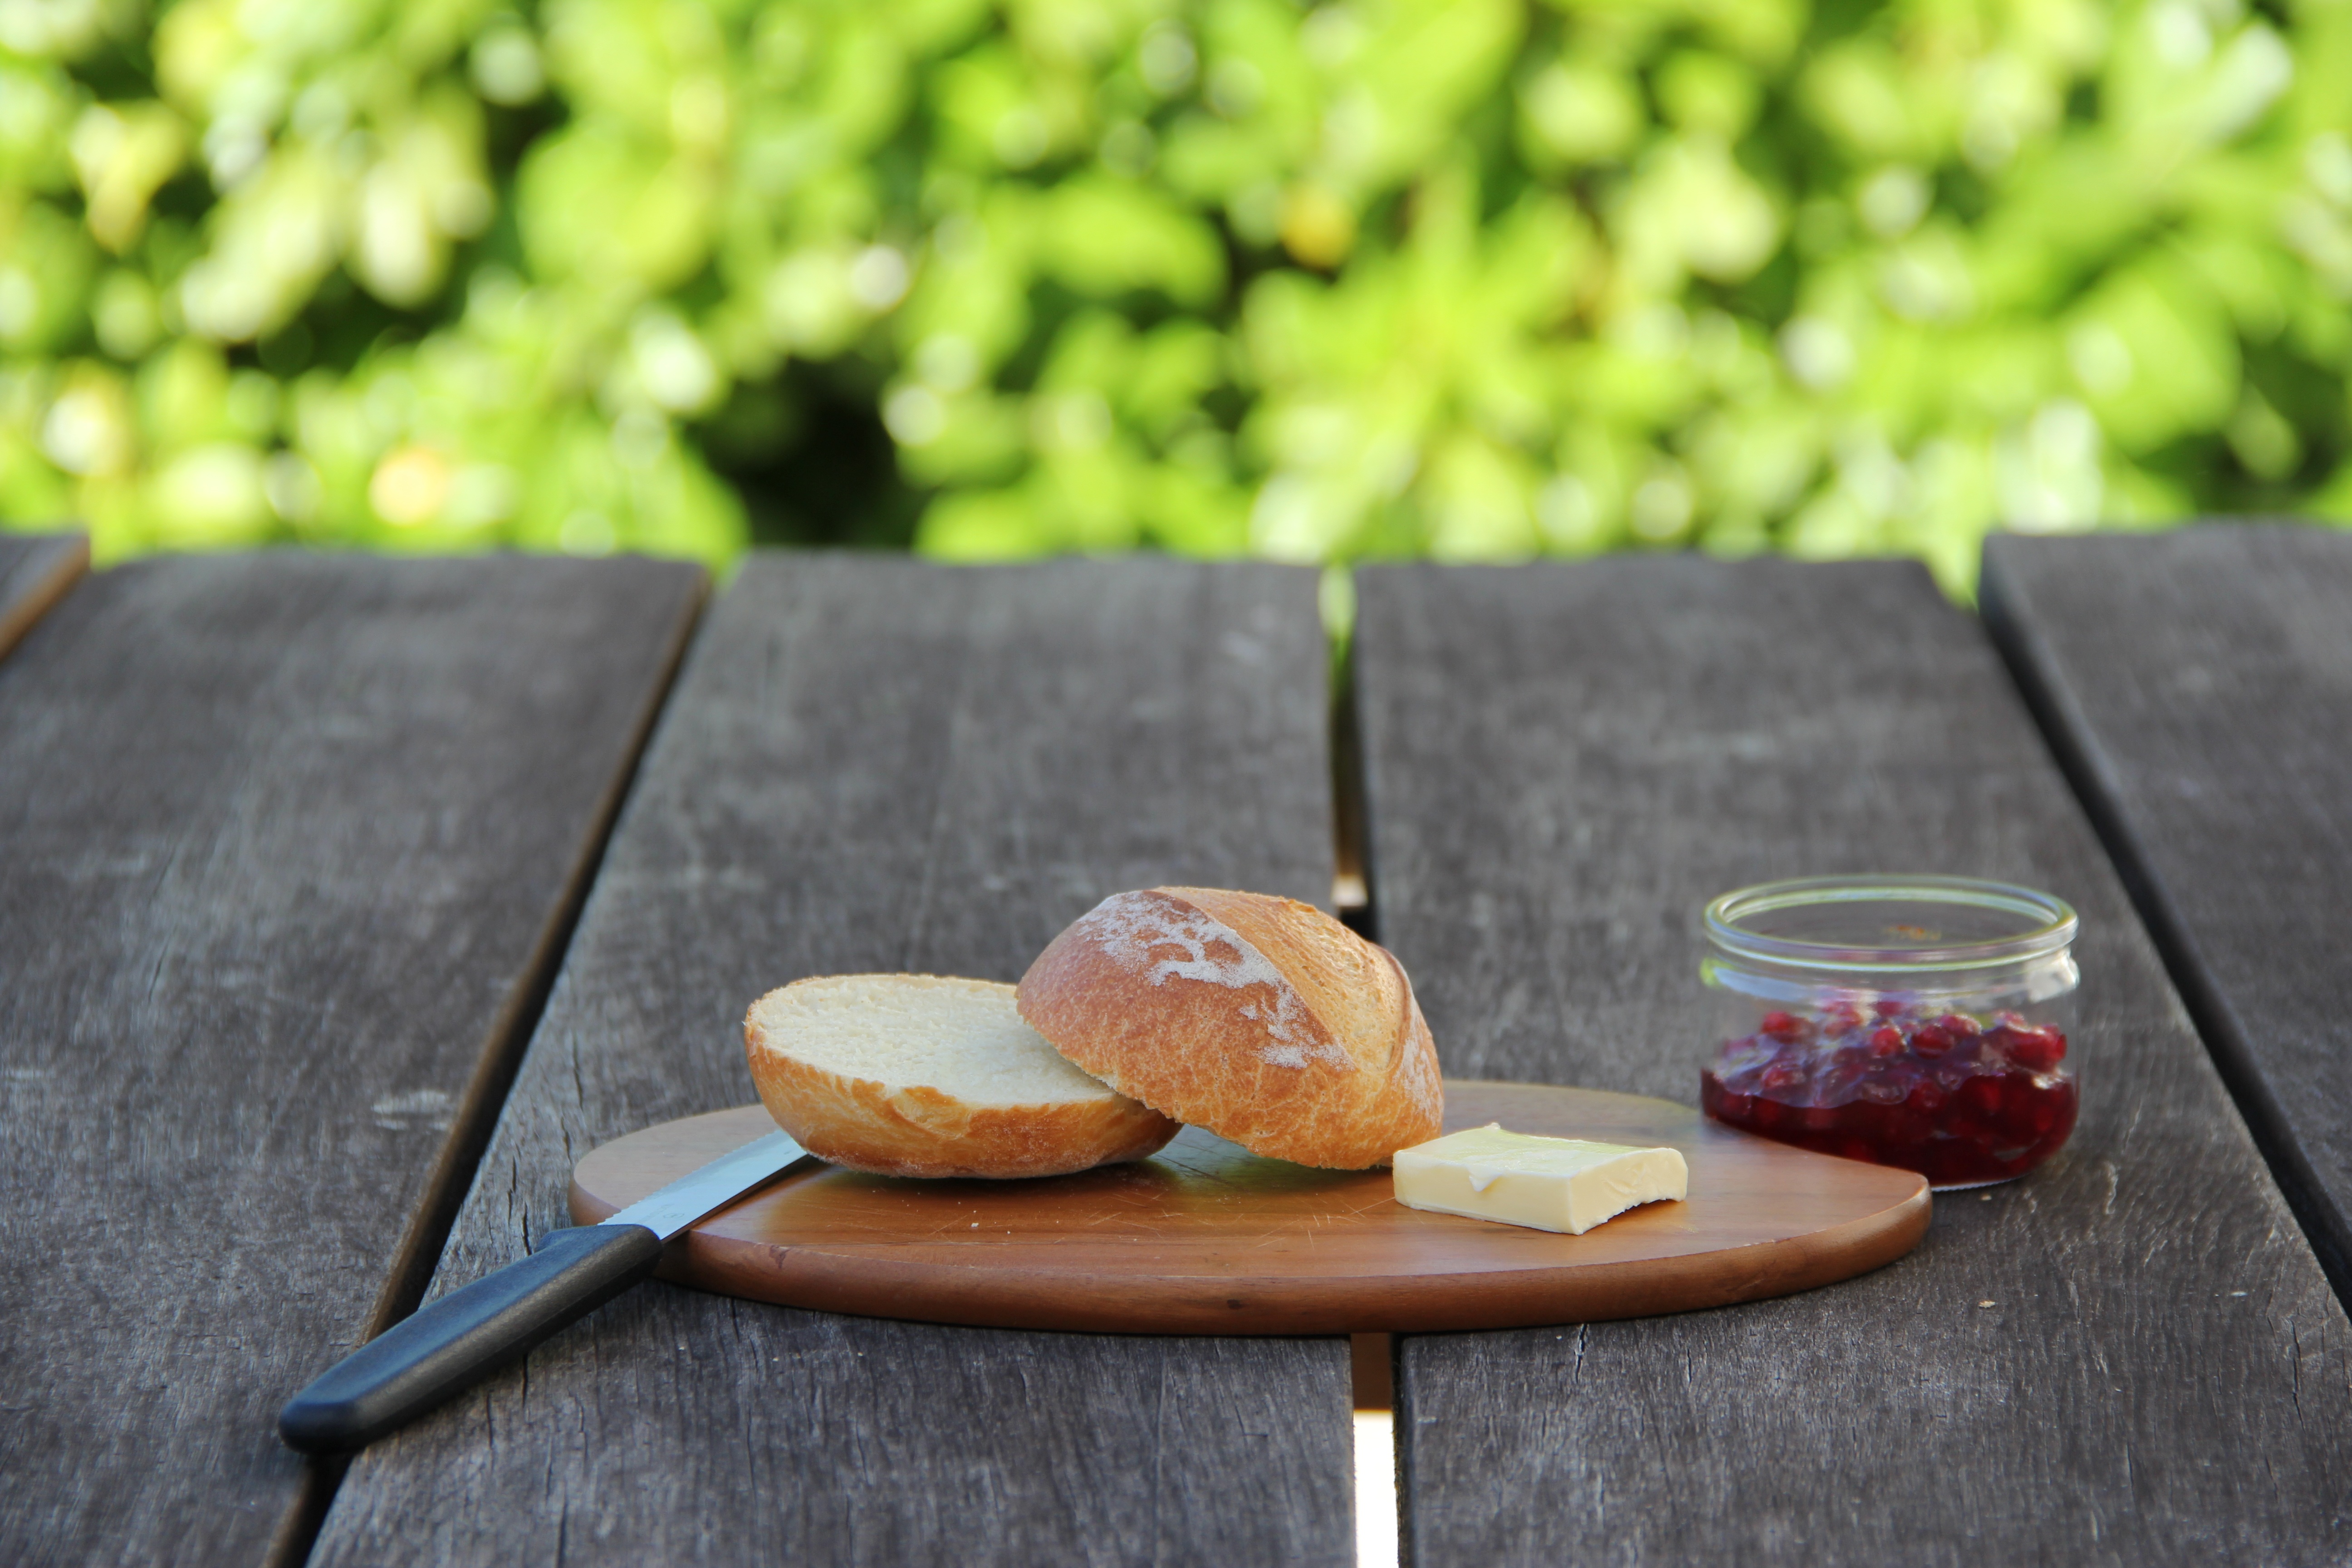
plant, fruit, meal, food, produce, breakfast, baking, homemade, bakery, jam, rolls